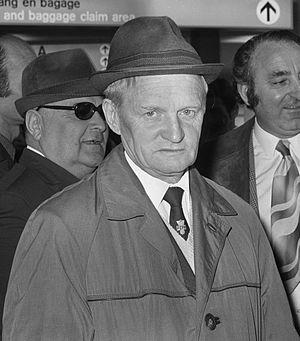
Gavriil Dmitriyevich Kachalin, né le 4 janvier 1911 à Moscou et décédé le 23 mai 1995 dans cette même ville, est un joueur et célèbre entraineur soviétique de football, qui fut de nombreuses fois sélectionneur de l'équipe de l'Union soviétique.